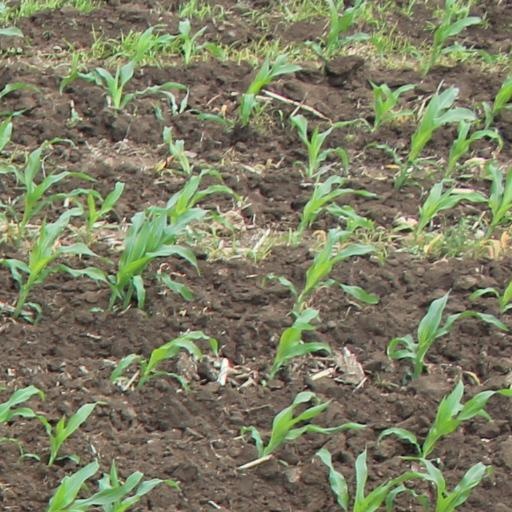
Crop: maize; corn